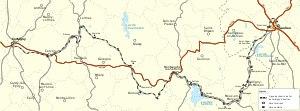
Surnommée le « tacot du Morvan », le chemin de fer de Corbigny à Saulieu est une ligne à voie métrique qui a fonctionné entre Corbigny et Saulieu de 1901 à 1939.